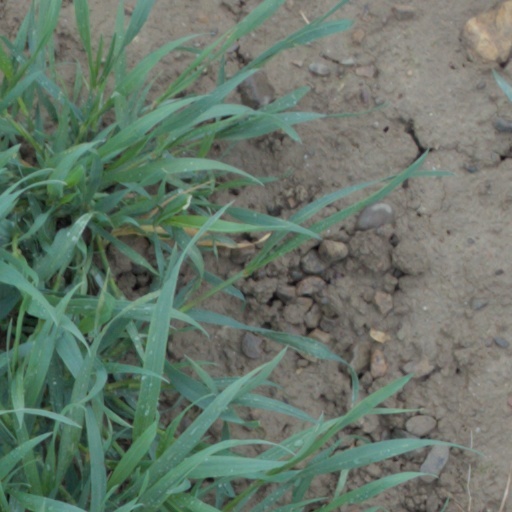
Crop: wheat